Andhra Pori

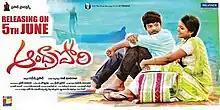
Release poster

Andhra Pori is a 2015 Indian Telugu-language romantic drama film directed by Raj Madiraju and starring Akash Puri and Ulka Gupta.